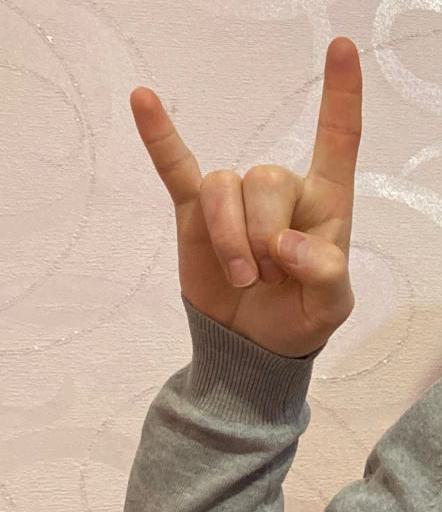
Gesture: rock